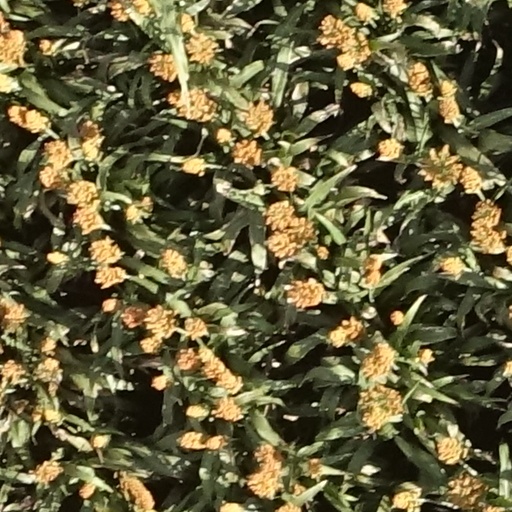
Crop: sorghum